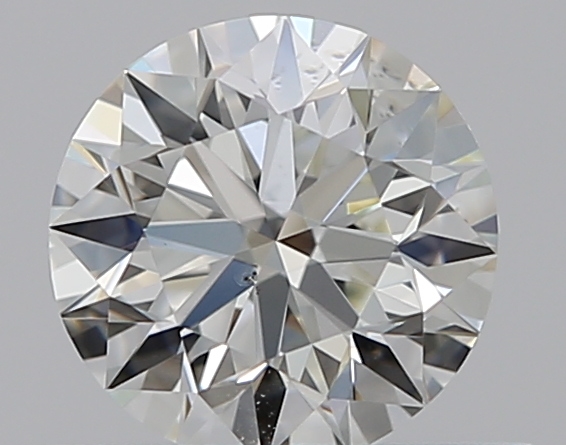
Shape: round
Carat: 0.5
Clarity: SI1
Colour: I
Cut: EX
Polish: VG
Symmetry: EX
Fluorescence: N
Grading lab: GIA
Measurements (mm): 5.08 x 5.11 x 3.18